UC Santa Barbara Gauchos baseball

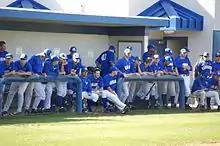
UCSB baseball team in the home dugout, March 2010

Few records exist from the start of Santa Barbara's baseball program. Through its different incarnations, Santa Barbara has fielded a team as early as 1922. The first known head coach is Kenneth Bolton, who coached in only the 1922 season before handing the reins to O. J. Gilliland in 1923. C.J. Anderson, Ralph DeBolt, Henry Minetti, Lewis Peters, Arthur Peterson, Harold Sanford, Fred Seegert, Louis Sherril, William Thrasher, Linn Unkefer, and John Vince are the first known players and were listed on the 1923 team.